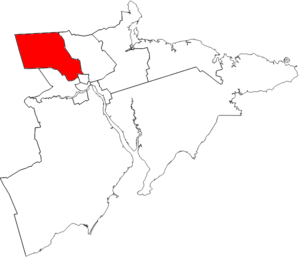
Moncton-Nord-Ouest est une circonscription électorale provinciale du Nouveau-Brunswick, au Canada. Elle est représentée à l'Assemblée législative depuis 1995. De 1994 à 2014, la circonscription se nommait Moncton Crescent.